Japan Meteorological Agency seismic intensity scale

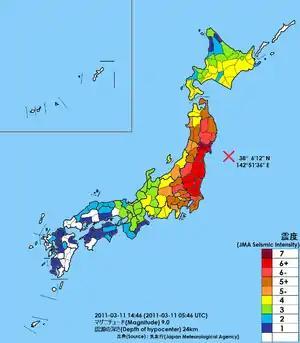
Map of Japan showing the distribution of maximum JMA Seismic Intensities by prefecture for the 2011 Tōhoku Earthquake

On April 1, 1996, the scale was revised, eliminating sensory-based observations and fully transitioning to instrument-based measurements. This placed the JMA scale among non-Cancani macroseismic scales, distinguishing it from those belonging to the 12-degree Cancani family, such as the Modified Mercalli intensity scale or the European macroseismic scale. Levels 5 and 6 were subdivided into "lower" and "upper," creating a 10-level scale. As a result, terms like "faint tremor" and "light tremor" were discontinued, and a new "related explanatory table" was created to provide explanations previously contained in the old descriptions. Additionally, seismic intensity level 7, which had been determined by damage rates, was standardized with instrumental observations, with a level of 6.5 or higher on the instrumental scale being classified as intensity 7 on the 10-level scale. Furthermore, in addition to the approximately 600 JMA observation points, data from around 800 sites operated by the National Research Institute for Earth Science and Disaster Resilience (NIED) and about 2,800 local government sites were also used for JMA reports, increasing the total number of observation points to about 4,200, a significant increase from previous levels.